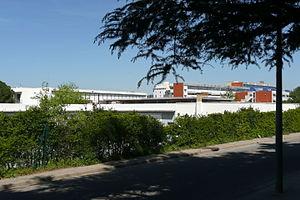
Collège à Bagnols-sur-Cèze.
Bagnols-sur-Cèze est une commune française située dans le département du Gard, en région Occitanie.